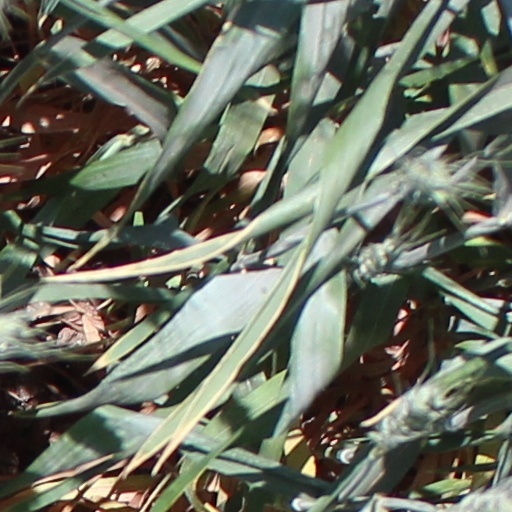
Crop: wheat